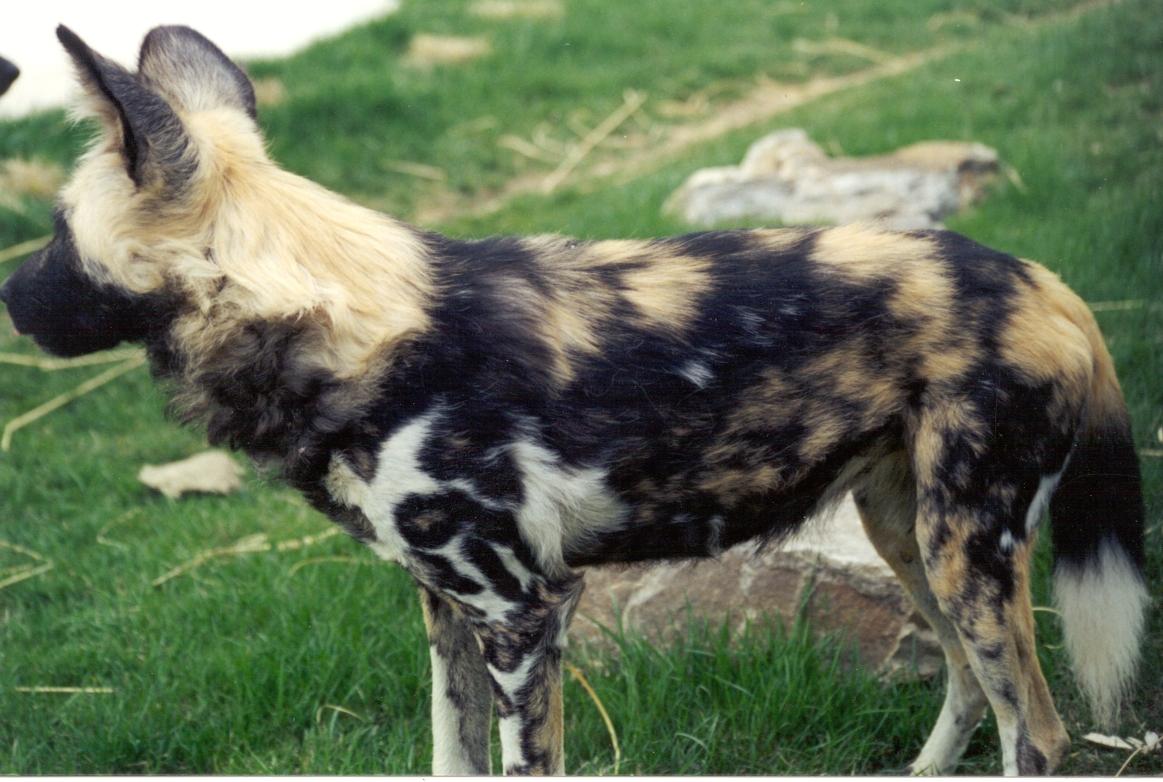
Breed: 211-n000025-African_hunting_dog